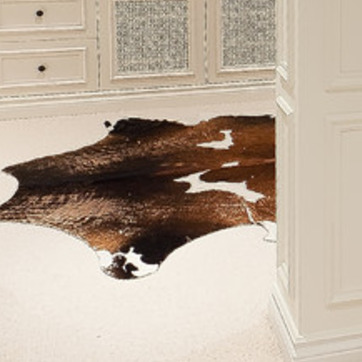
Material: carpet